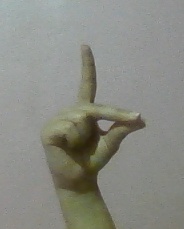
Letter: ta